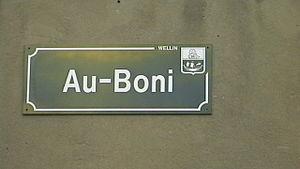
Un bonnier, aussi écrit bonier, est une unité de mesure de surface, anciennement utilisée dans les Flandres et les régions avoisinantes comme la Principauté de Liège, qui vaut 140 ares ou 14 000 m², et plus tard 100 ares c’est-à-dire 1 hectare ou 10 000 m².